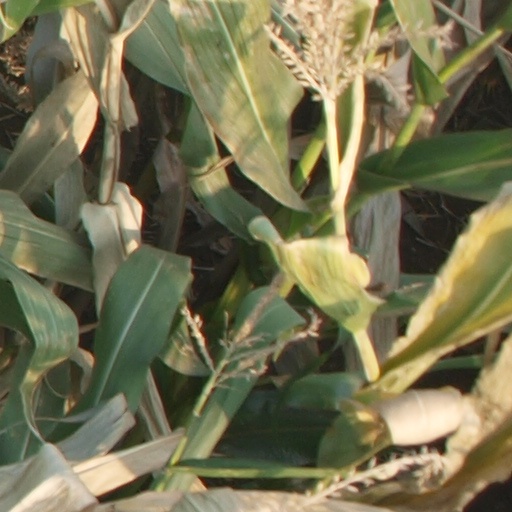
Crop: maize; corn